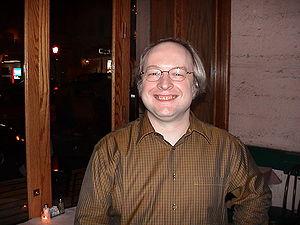
Jakob Nielsen est un expert dans le domaine de l'ergonomie informatique et de l'utilisabilité des sites web, titulaire d'un doctorat en interactions homme-machine, obtenu à l'Université technique du Danemark.